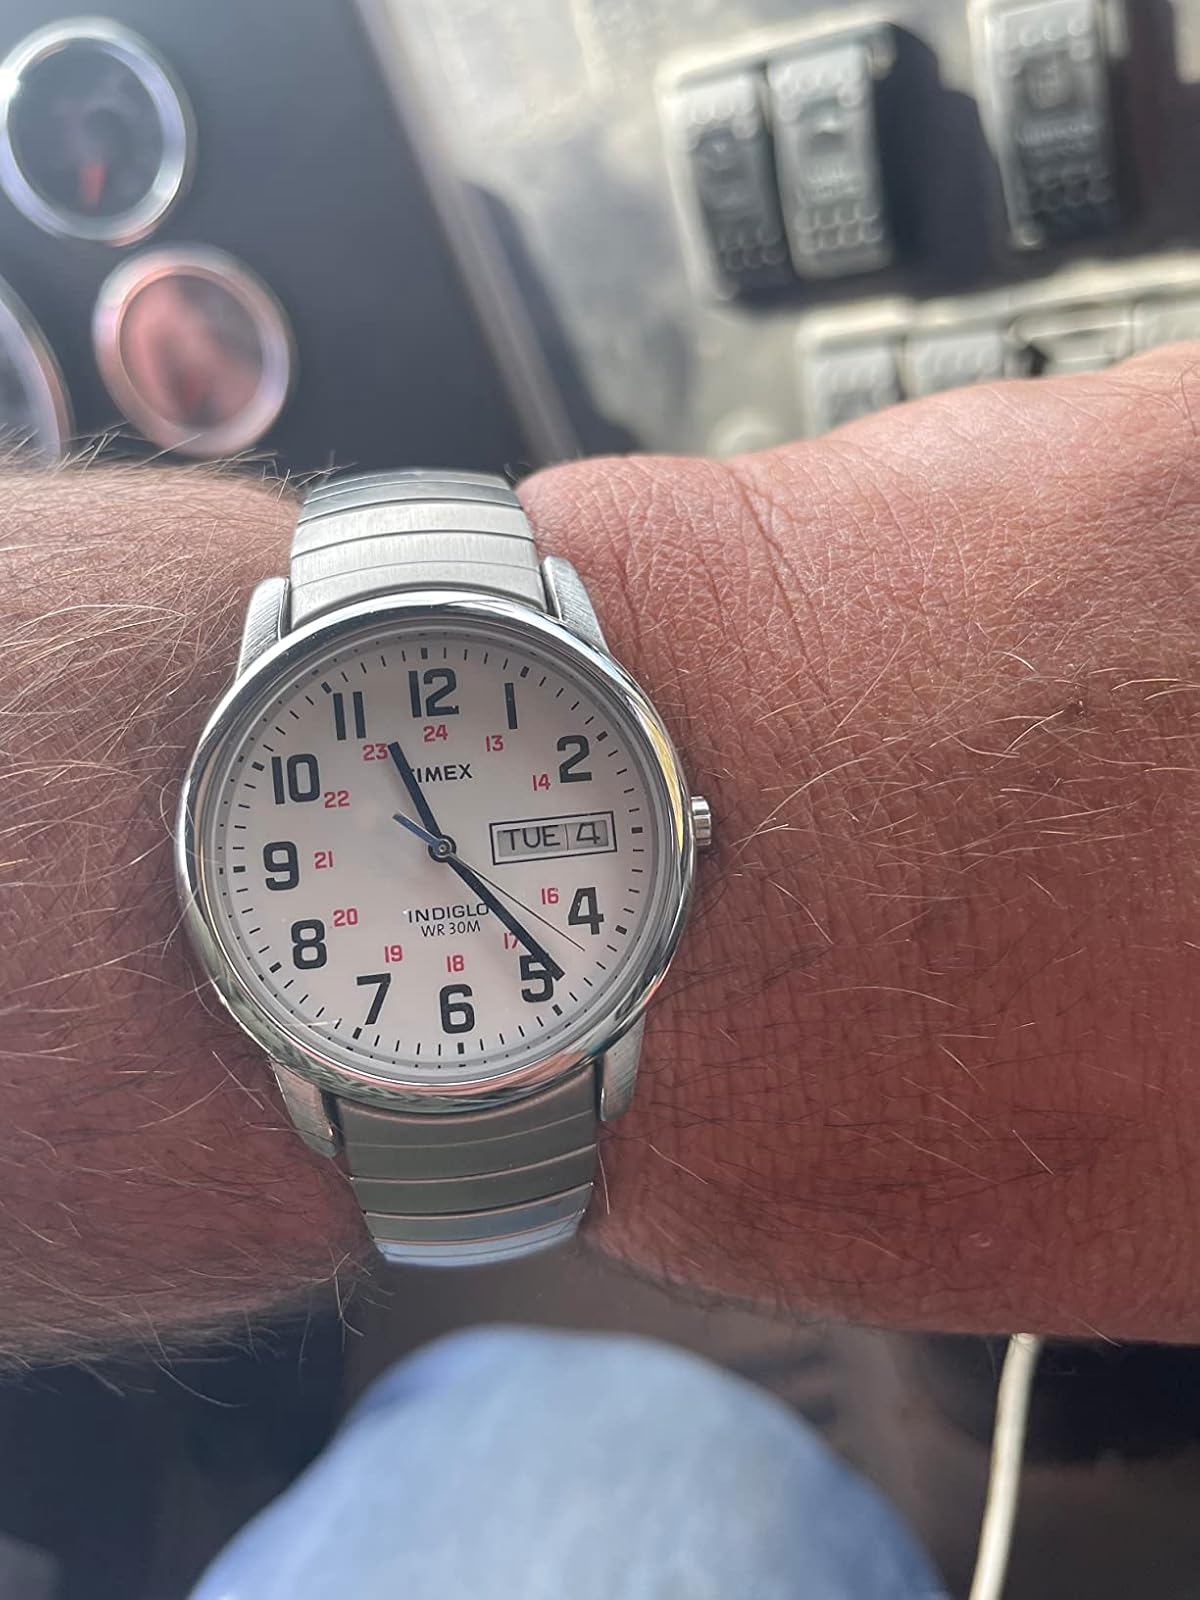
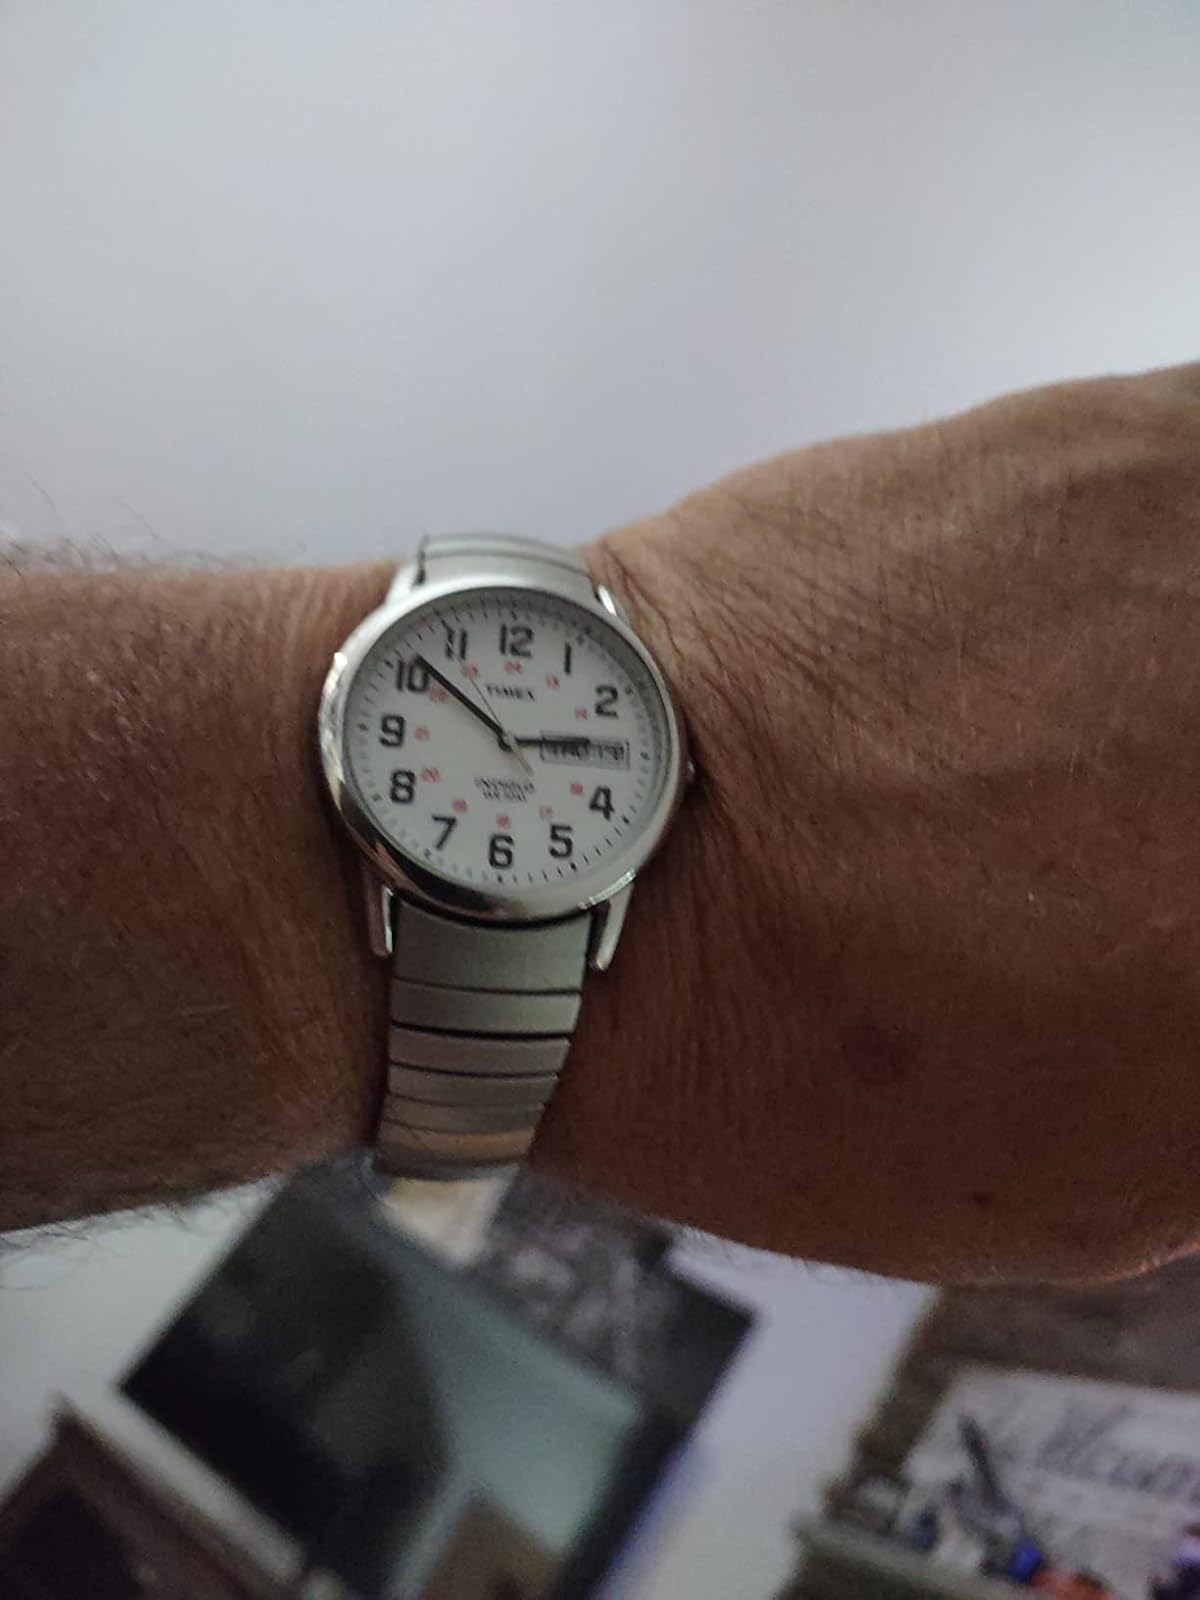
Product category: accessories_watch
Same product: yes